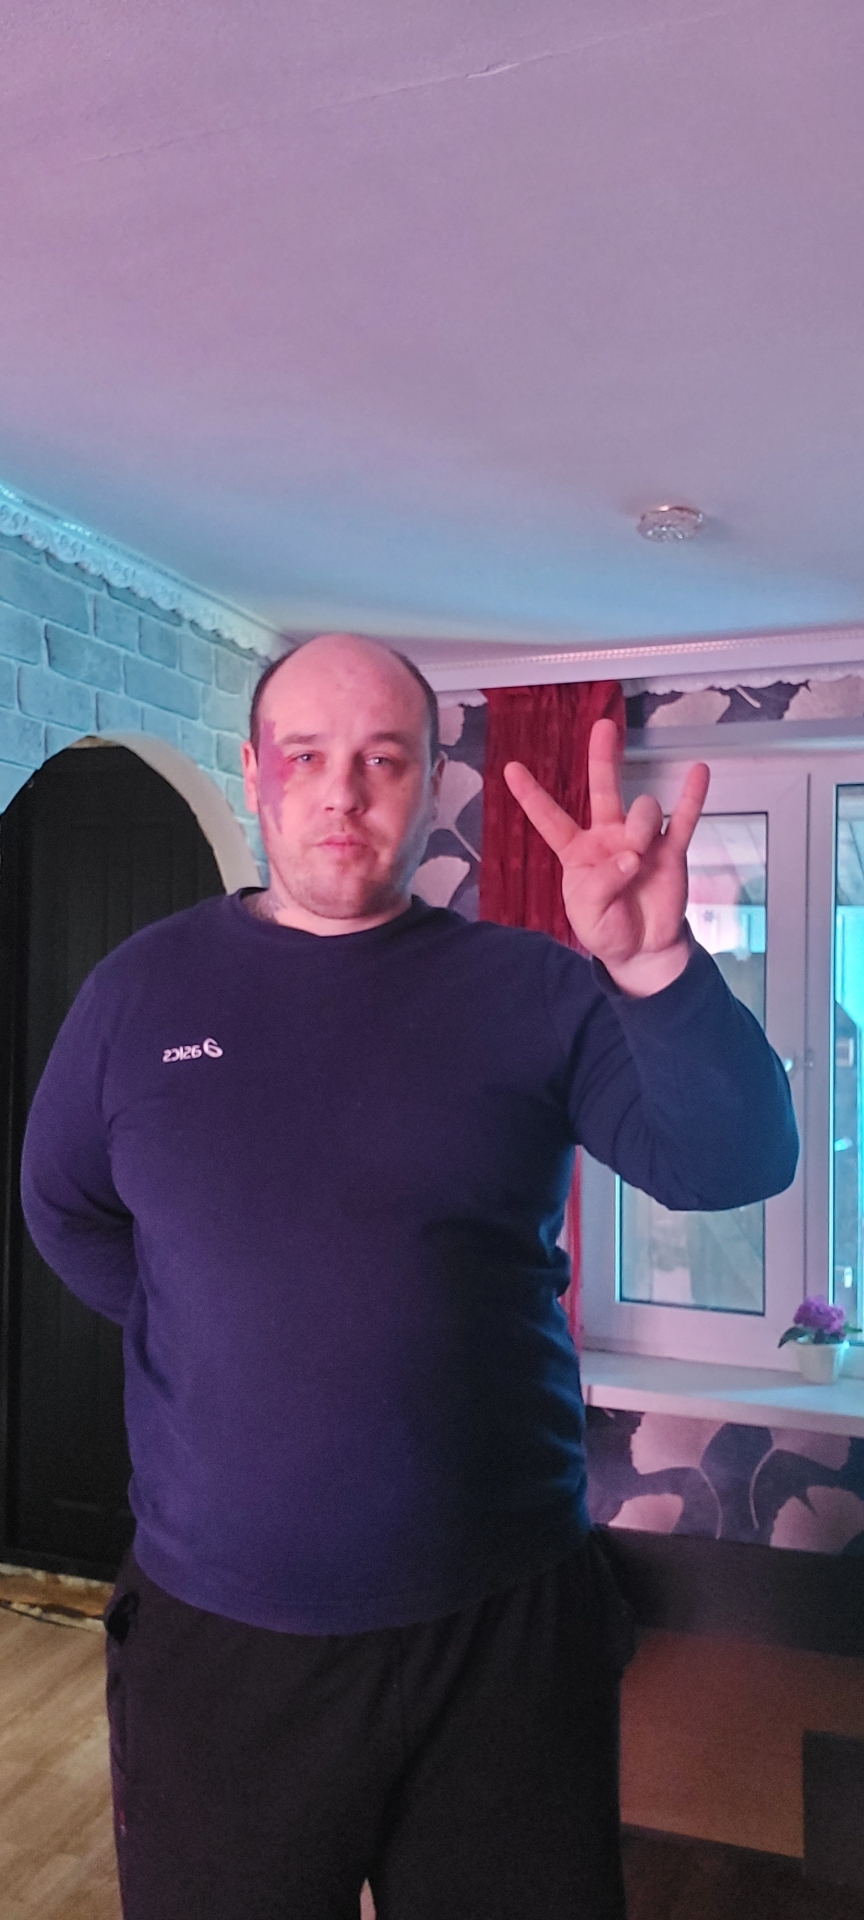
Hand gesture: three3